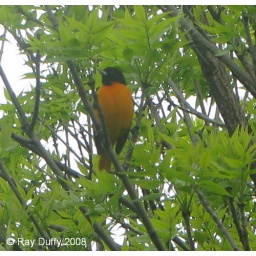
A male Baltimore Oriole perched in a tree at DeKorte Park in Lyndhurst, NJ. Photographed on 05/02/08.